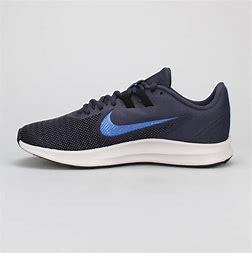
Brand: Nike
Model: Downshifter 9